Anna utca

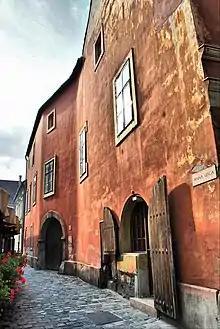
Anna utca

Anna utca is a street in the 1st District of Budapest, capital of Hungary. It runs between 16. Tárnok utca and 13 Úri utca.